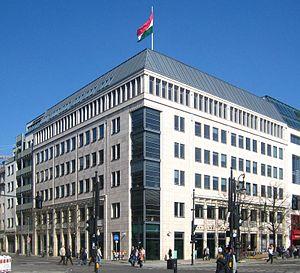
Cette liste comprend les représentations diplomatiques de la Hongrie, à l'exclusion des consulats honoraires.